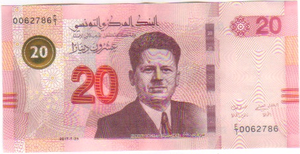
Le dinar tunisien est la monnaie de la Tunisie depuis le 1ᵉʳ novembre 1958, à la suite de la promulgation de la loi nᵒ 58-109 du 18 octobre 1958. À partir de cette date, il remplace le franc tunisien au taux de 1 dinar pour 1 000 francs.